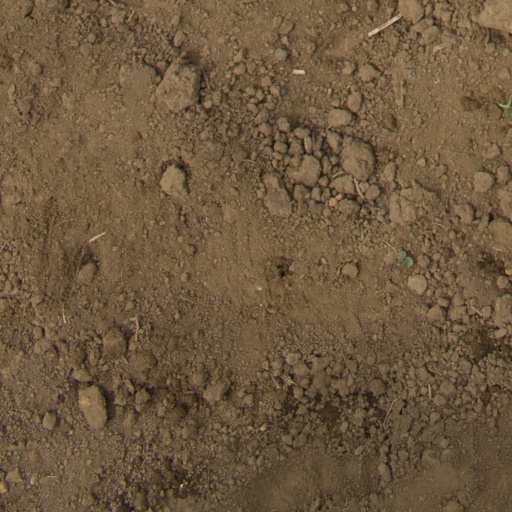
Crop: Jerusalem artichoke